Cedars of God

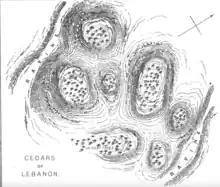
Diagram as drawn in Edward Henry Palmer's 1871 description

The mountains of Lebanon were once shaded by thick cedar forests and the tree is the symbol of the country. After centuries of persistent deforestation, the extent of these forests has been markedly reduced.